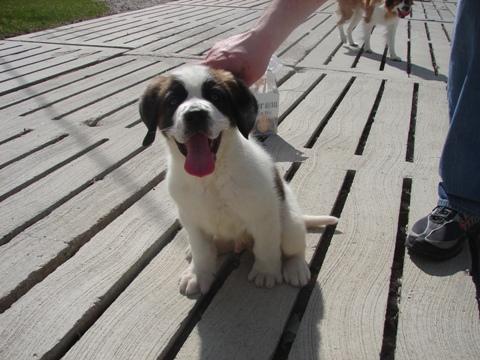
Saint_Bernard